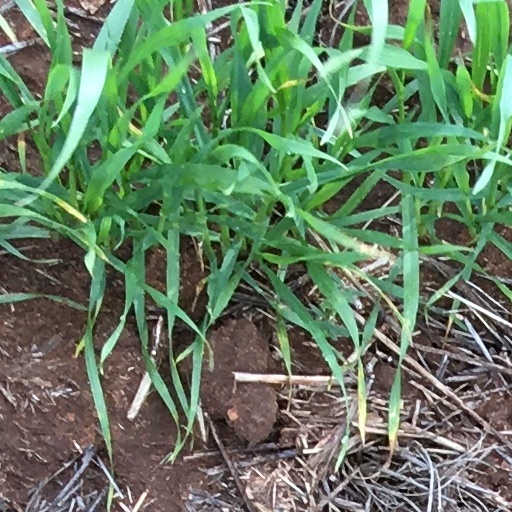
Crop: wheat